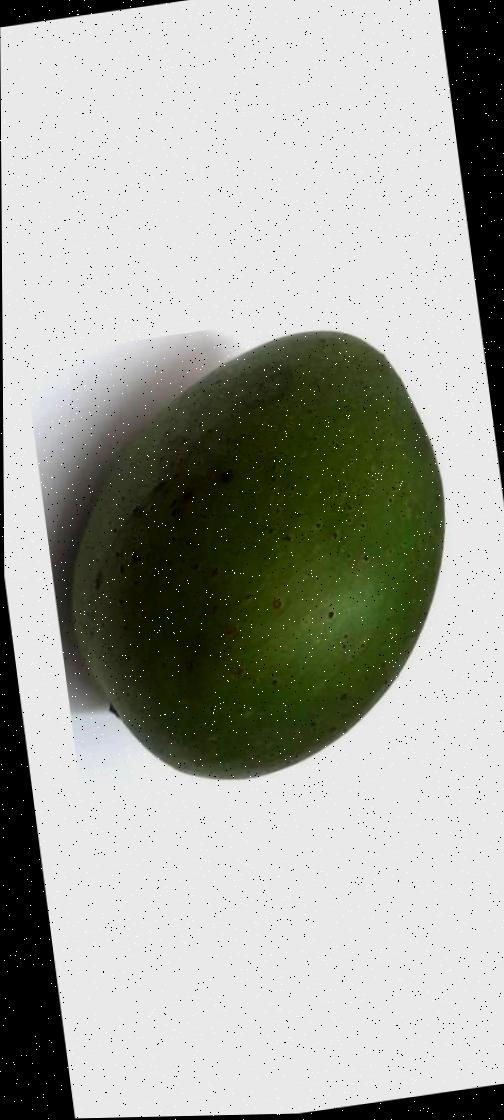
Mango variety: Ashshina Zhinuk